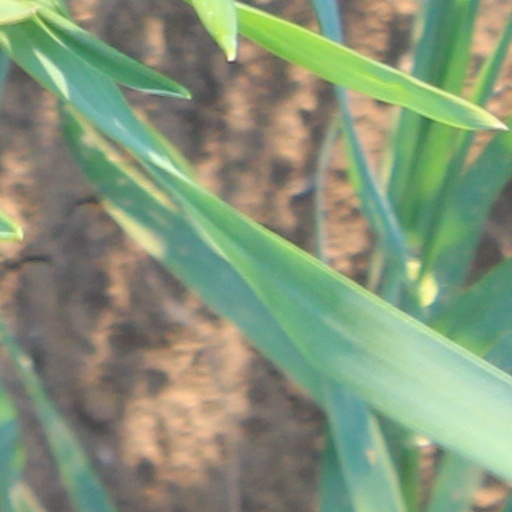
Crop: wheat